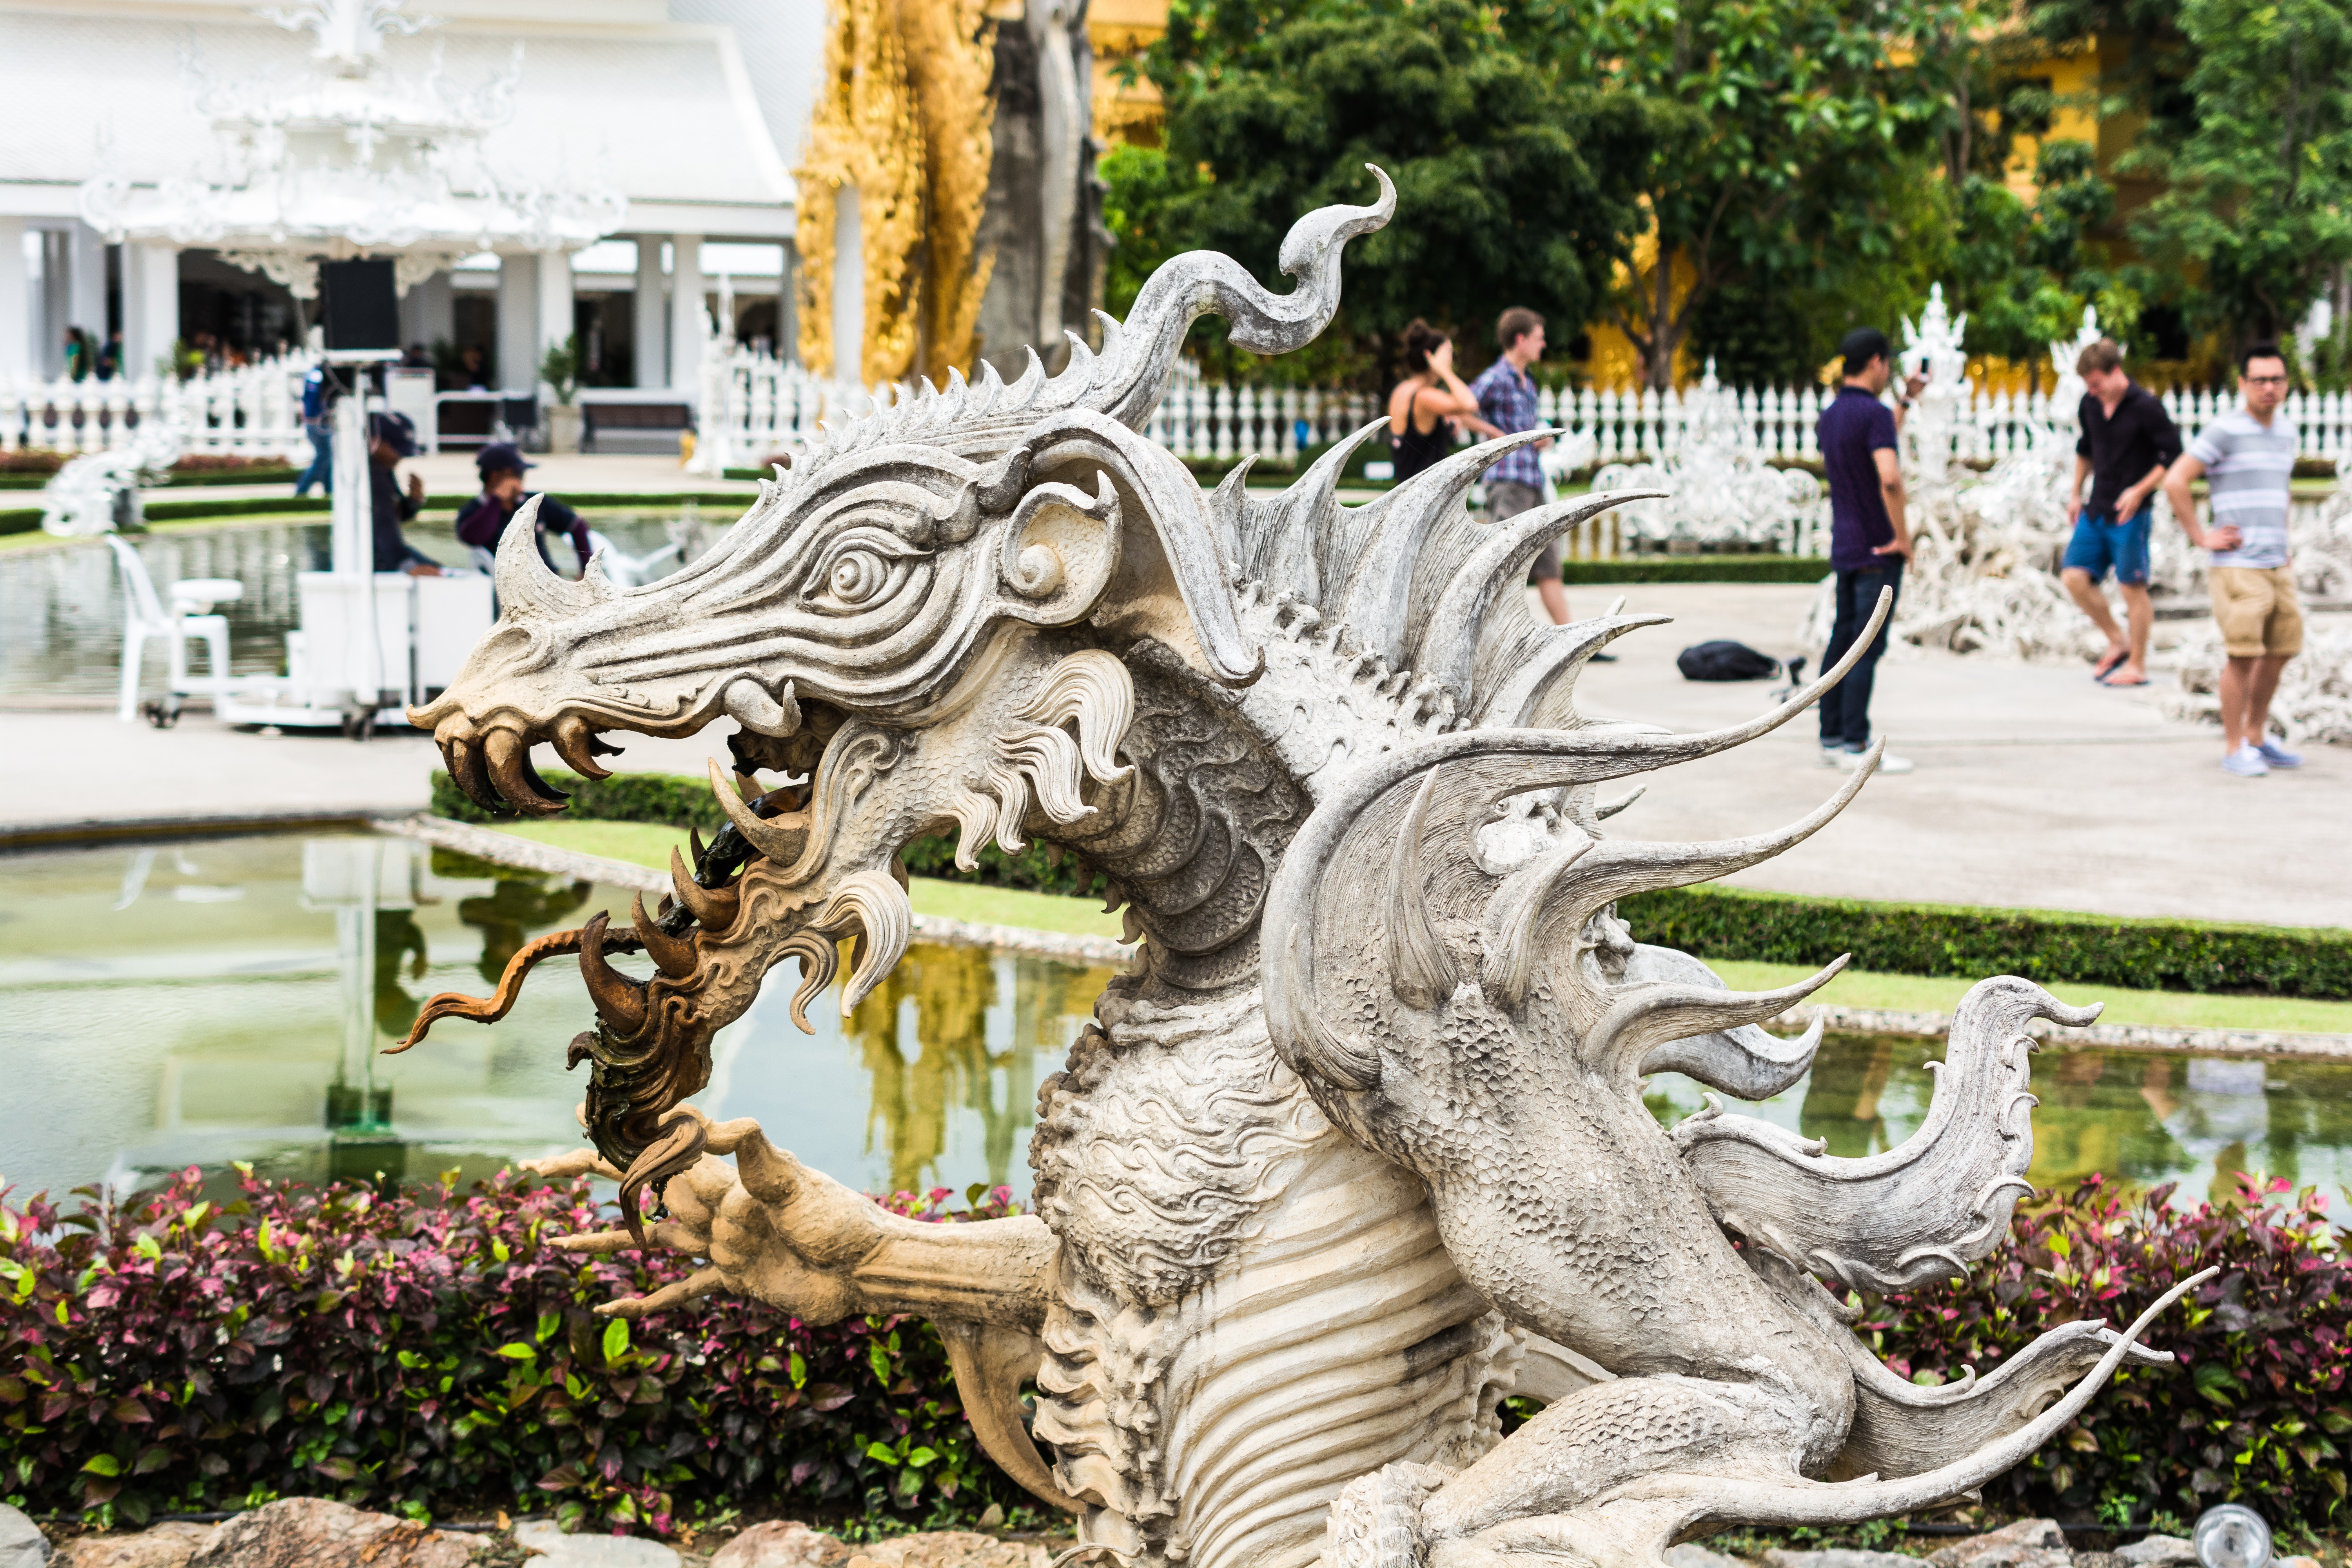
monument, statue, garden, thailand, chiang rai, sculpture, art, fountain, carving, water feature, white temple